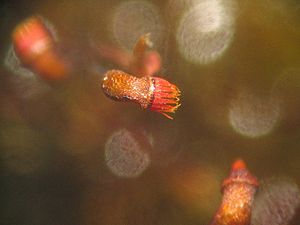
Peristom / Indenfor mosser
Kapsel med peristom af Dicranella varia, et arthrodontisk mos fra klassen Bryopsida
Peristom er en term der bruges til at beskrive noget der omgiver en åbning i et organ hos visse planter og hvirvelløse dyr. F.eks indenfor mosser, den kødædende plante kandebærer, og hos snegle om åbningen på et sneglehus. Ordet peristom er afledt af de græske ord peri, som betyder 'omkring', og stoma, 'mund'.